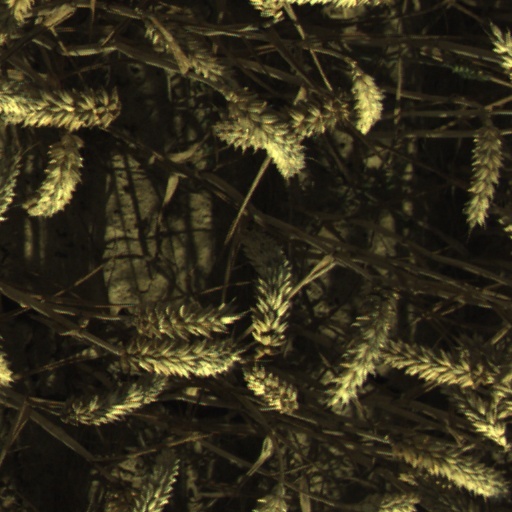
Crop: wheat